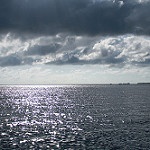
Label: sea